WNTX

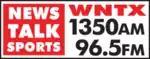
Logo before dropping the FM frequency from the branding

On January 23, 2015, Alpha Media "entered into a definitive agreement" to purchase WNTX and sister stations WFLS-FM, WVBX, and WWUZ from Free Lance-Star License, Inc. for an unknown sum. The purchase was consummated on May 1, 2015, at a price of $8.1 million.